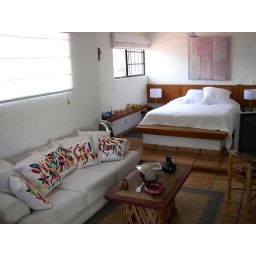
The upstairs bedroom a.k.a. the artist;s quarters. Of course the painting on the wall is by Margot. Cocoyoc, Morelos, Mexico. 102_0329